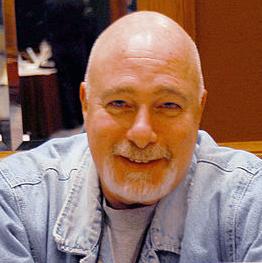
Age: 51